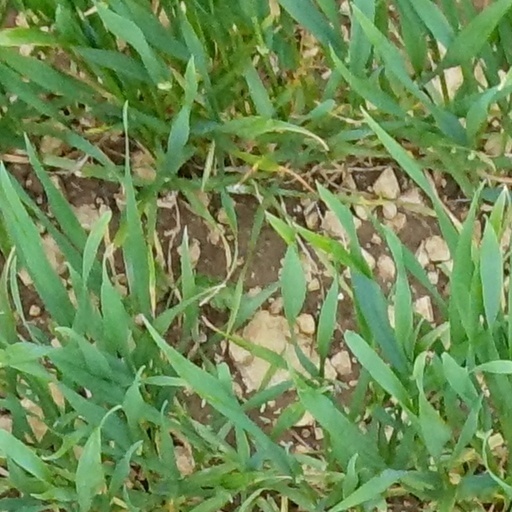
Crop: wheat